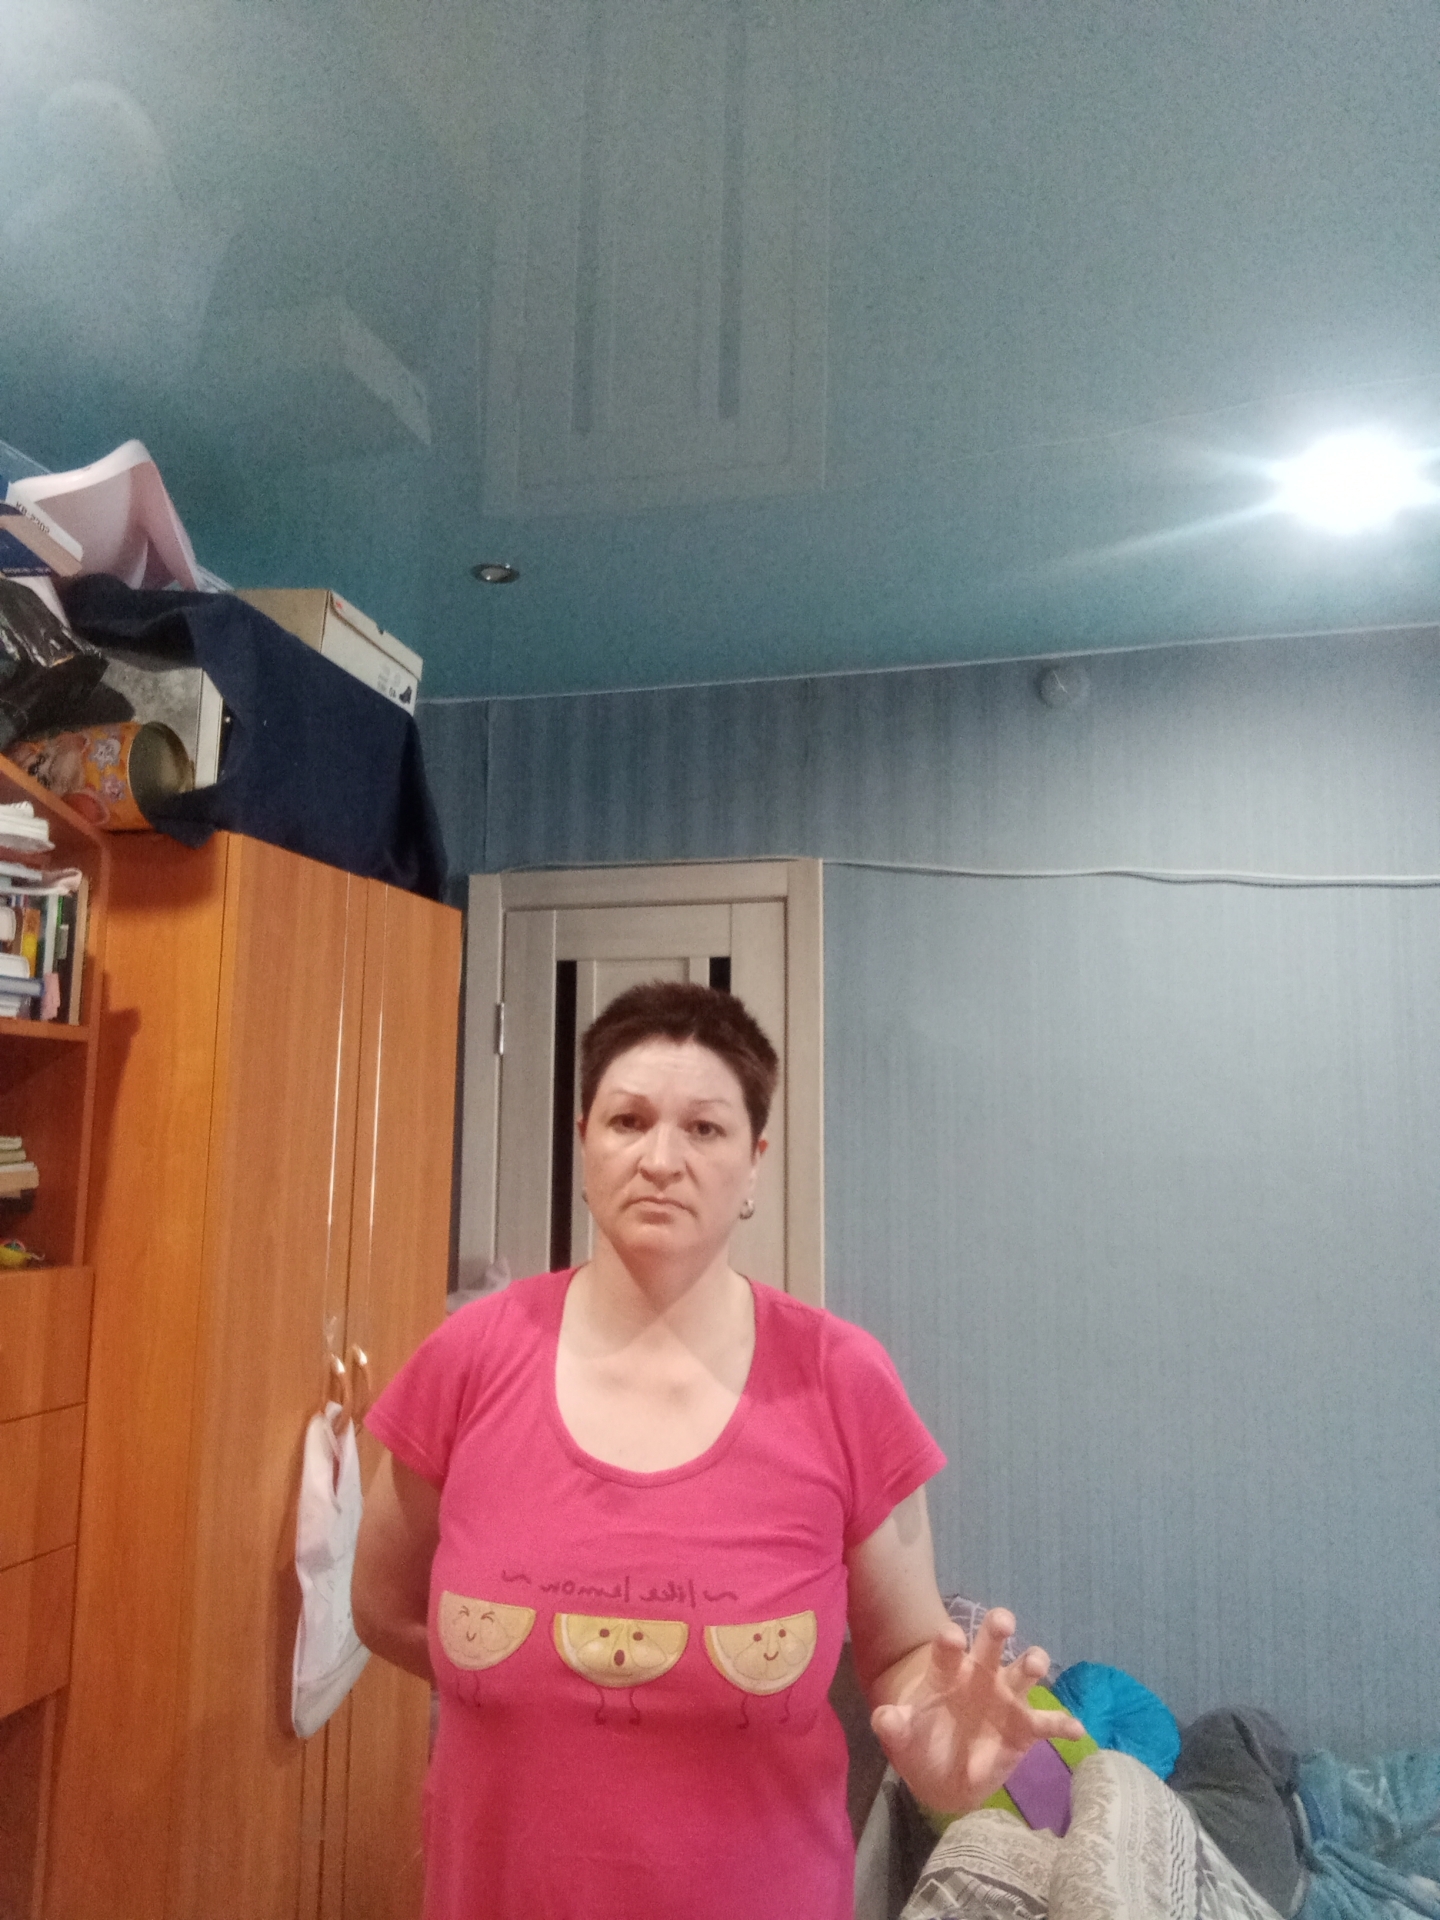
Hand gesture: grabbing